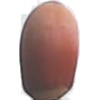
Label: Hazelnut 1